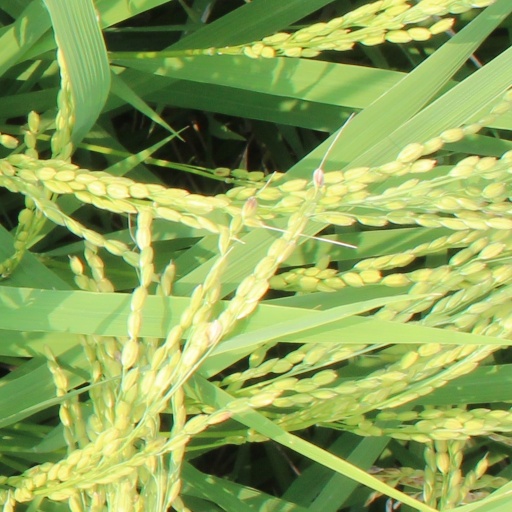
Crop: rice